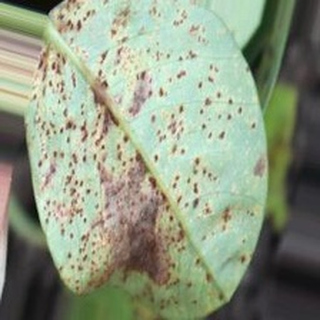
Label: groundnut_rust